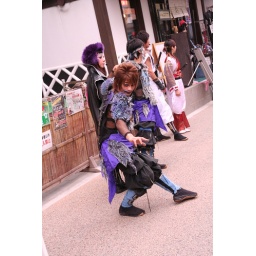
A set of street performers who were standing around and letting people take their pictures with them.